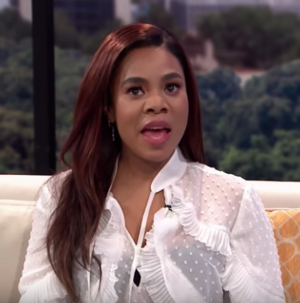
Regina Hall est une actrice et productrice américaine née le 12 décembre 1970 à Washington, D.C..